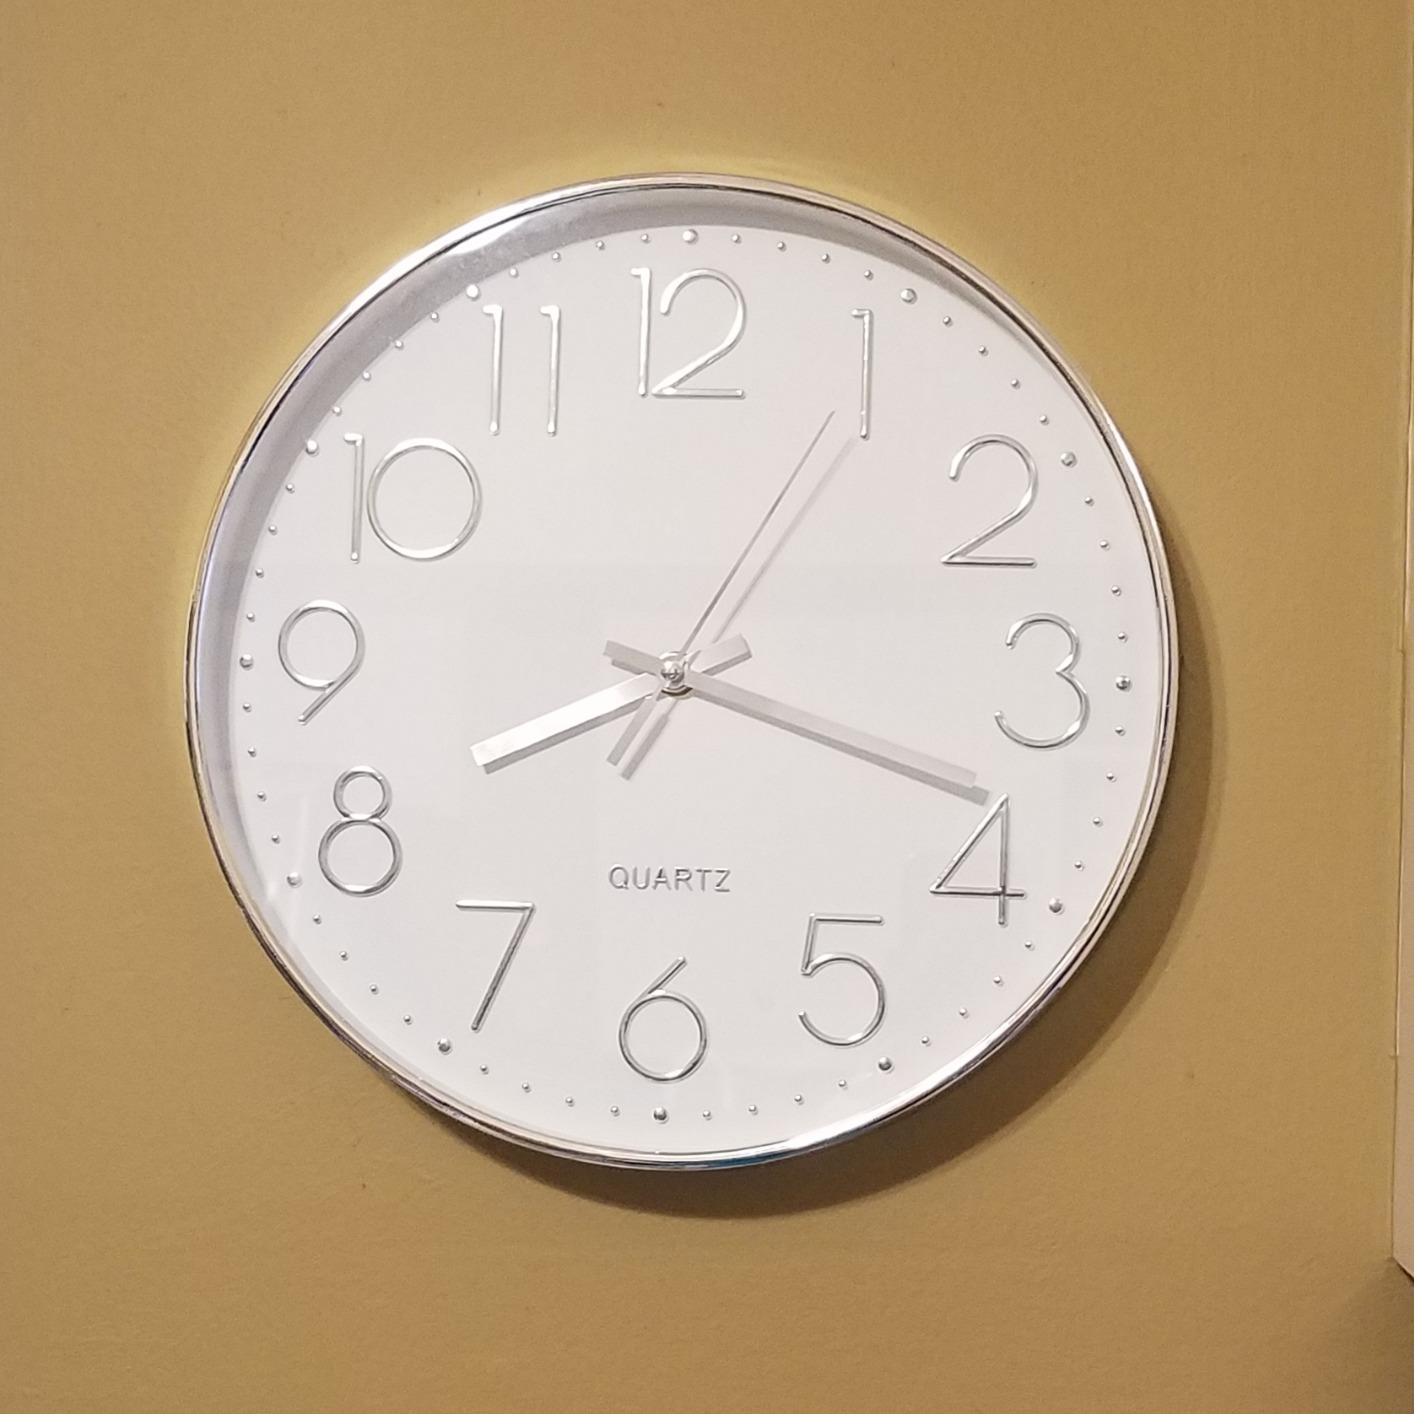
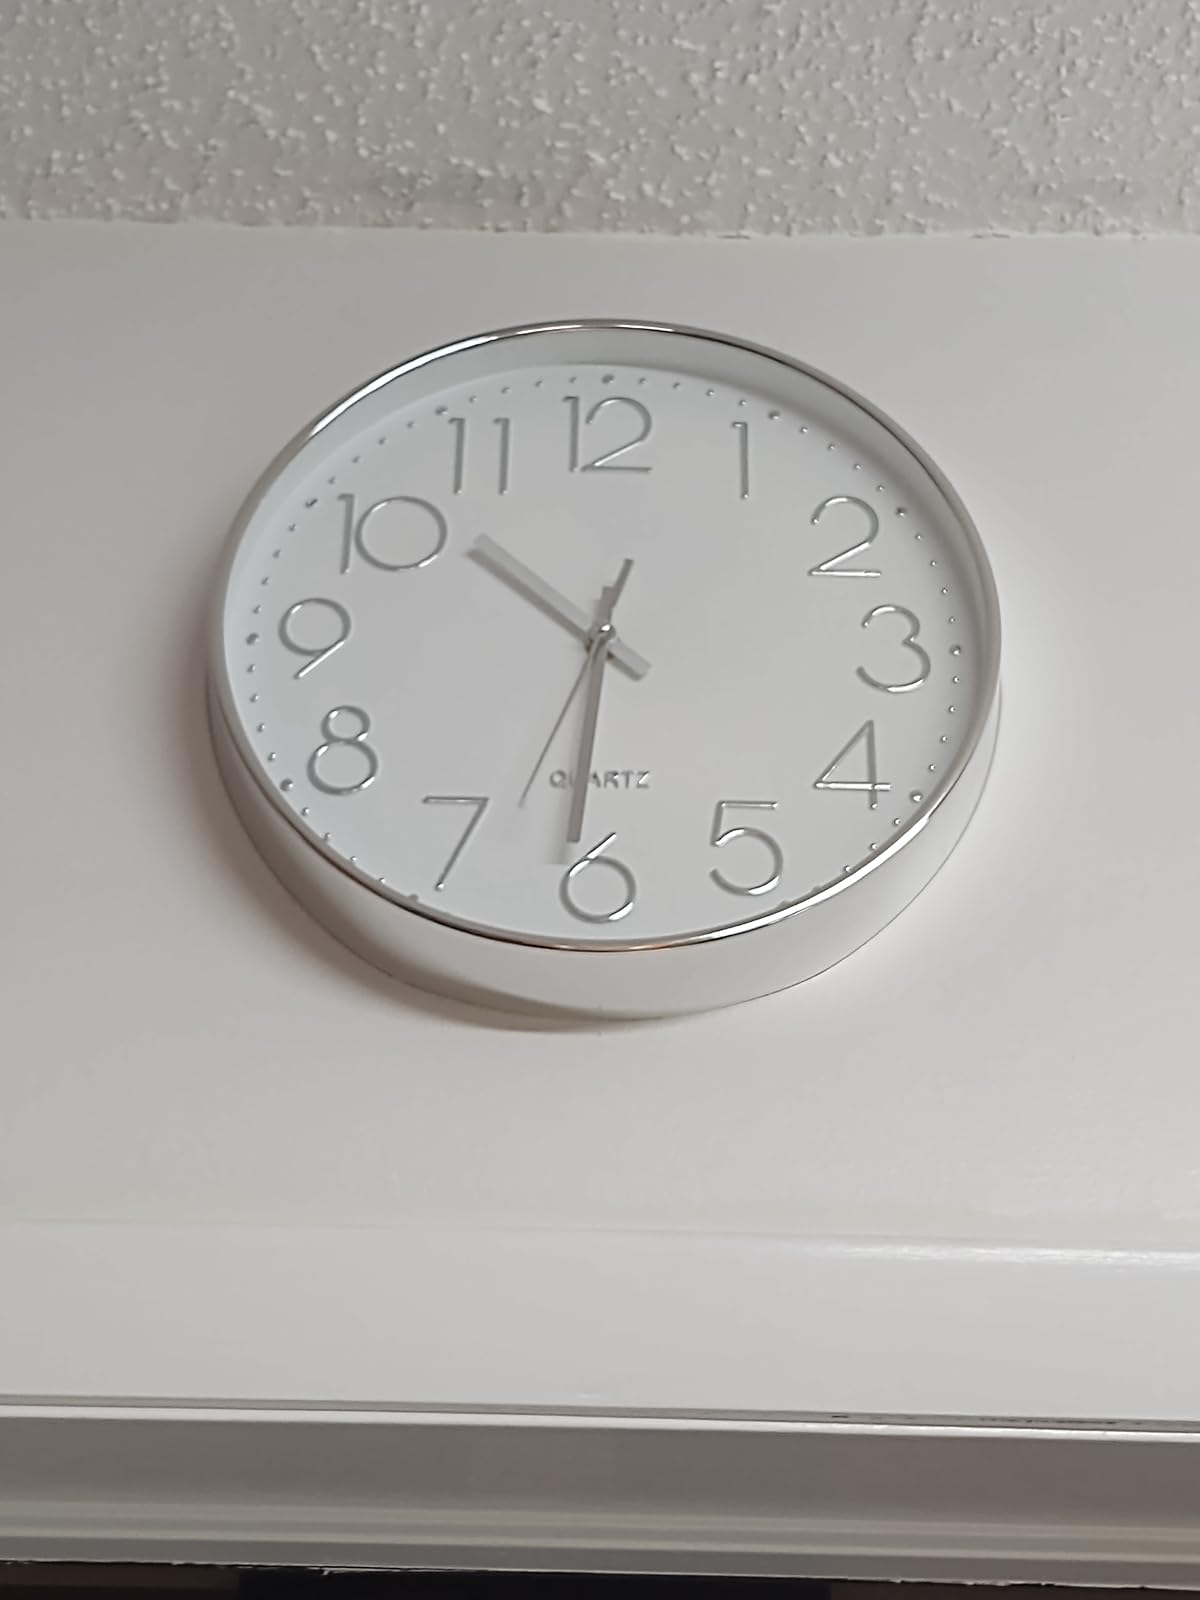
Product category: clock
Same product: yes